Team Ghinzani

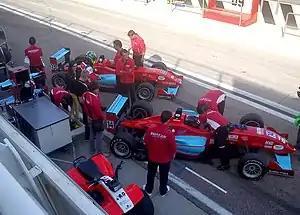
Team Ghinzani at 2012 Circuit Ricardo Tormo Italian F3 round.

Team Ghinzani have raced in Italian, German and Formula 3 Euro Series since 2000. Ghinzani entered Italian Formula 3000/Euro Formula 3000 between 1999 and 2002.